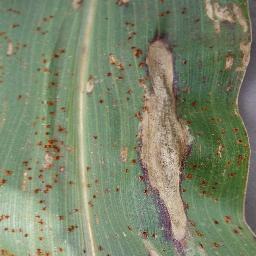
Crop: corn
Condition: (maize)_northern_blight